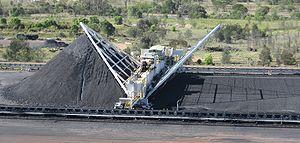
Une usine d'agglomération est une installation sidérurgique servant à fritter le minerai de fer pour le rendre apte à l'utilisation dans le haut fourneau. Le minerai de fer est tout d'abord mélangé avec de la castine et un combustible solide bon marché. L'opération d'agglomération proprement dite consiste à brûler le combustible pour atteindre la température de frittage du minerai. Le produit obtenu, appelé « aggloméré », a une composition chimique, une porosité et une tenue mécanique compatibles avec le fonctionnement du haut fourneau.